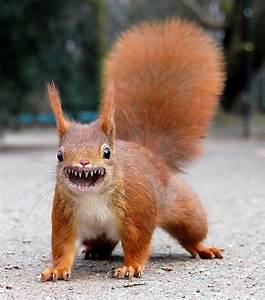
Label: scoiattolo